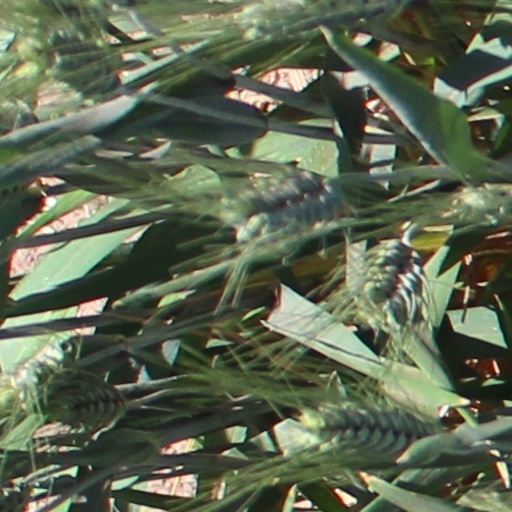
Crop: wheat